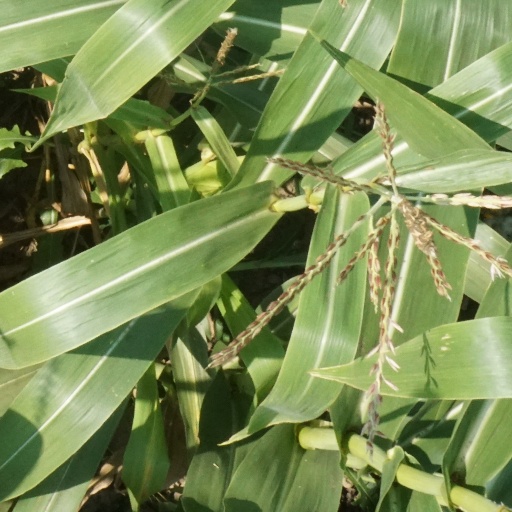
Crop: maize; corn